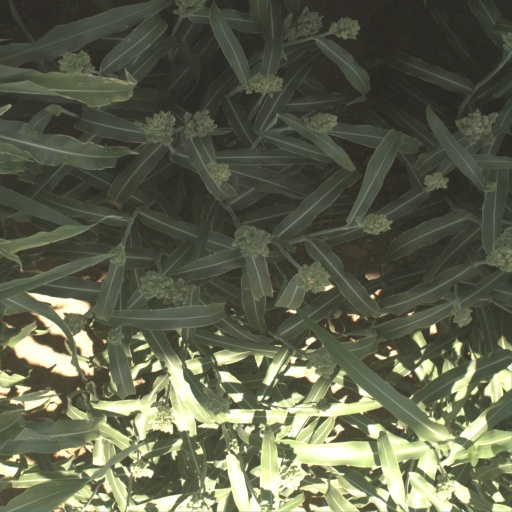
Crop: sorghum